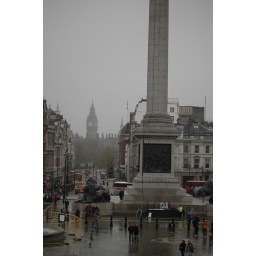
Nelsons Statue in the foreground and the clock tower through the haze in the background